Kitoye Ajasa

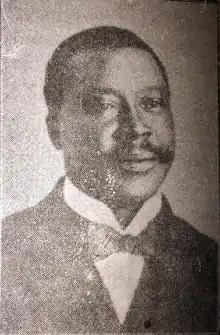
Ajasa

Sir Kitoye Ajasa (also spelled Kitoyi; 10 August 1866 – 1937) was a Nigerian lawyer and legislator during the colonial period. He was conservative, and worked closely with the colonial authorities. He thought that progress would only be possible if Africans adopted European ideas and institutions. Ajasa was one of the leaders of the People's Union, and was the founder of the conservative newspaper the "Nigerian Pioneer". He was the first Nigerian to be knighted.